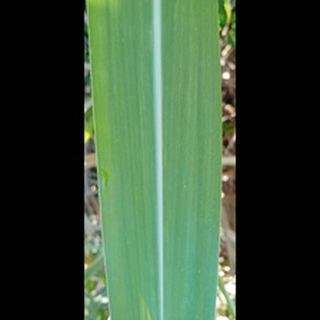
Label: healthy_sugarcane